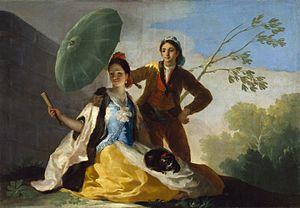
Les Cartons de Goya sont un ensemble d'œuvres peintes par Francisco de Goya entre 1775 et 1792 pour la Fabrique royale de tapisserie. Bien qu'il ne s'agisse pas des seuls cartons pour tapisserie réalisés pour l'usine royale, ce sont les plus connus et ceux auxquels l'histoire de l'art a octroyé l’appellation « carton pour tapisserie » par antonomase, en Espagne.
Francisco José de Goya y Lucientes, dit Francisco de Goya, né le 30 mars 1746 à Fuendetodos, près de Saragosse, et mort le 16 avril 1828 à Bordeaux, en France, est un peintre et graveur espagnol. Son œuvre inclut des peintures de chevalet, des peintures murales, des gravures et des dessins. Il introduisit plusieurs ruptures stylistiques qui initièrent le romantisme et annoncèrent le début de la peinture contemporaine. L’art goyesque est considéré comme précurseur des avant-gardes picturales du XXᵉ siècle.
1777 est une année commune commençant un mercredi.